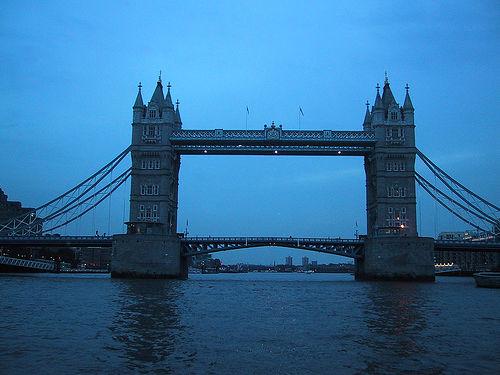
Weather: sun or clear